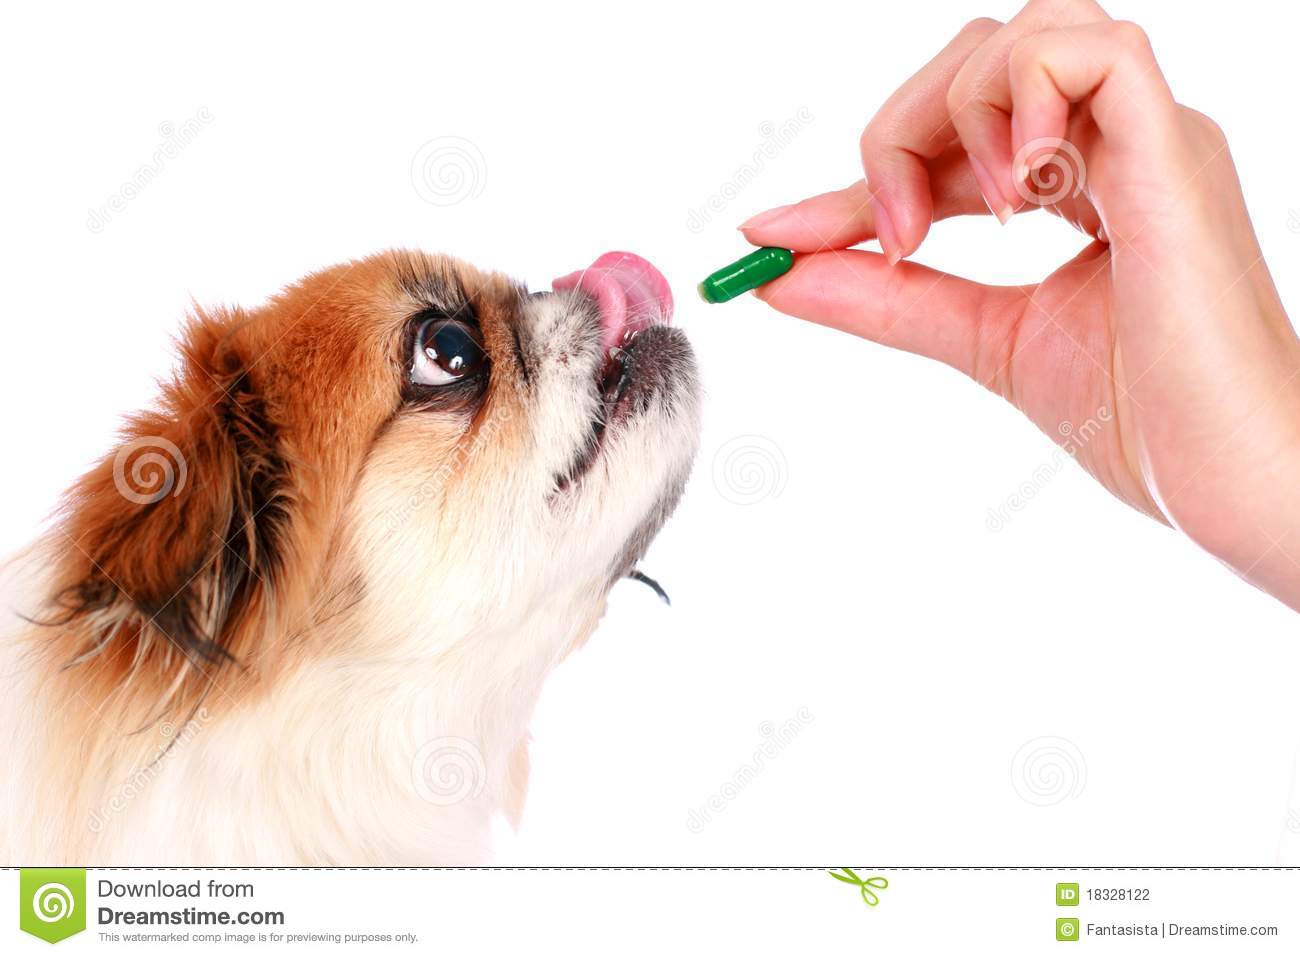
Label: plastic